Mathematics and architecture

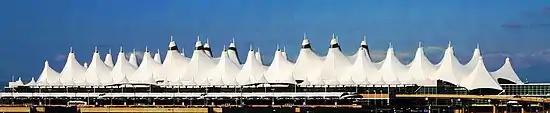
The minimal surfaces of the fabric roof of Denver International Airport, completed in 1995, evoke Colorado's snow-capped mountains and the teepee tents of Native Americans.

Hyperboloid structures were used starting towards the end of the nineteenth century by Vladimir Shukhov for masts, lighthouses and cooling towers. Their striking shape is both aesthetically interesting and strong, using structural materials economically. Shukhov's first hyperboloidal tower was exhibited in Nizhny Novgorod in 1896.